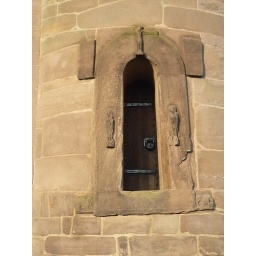
Tiny door in the tower